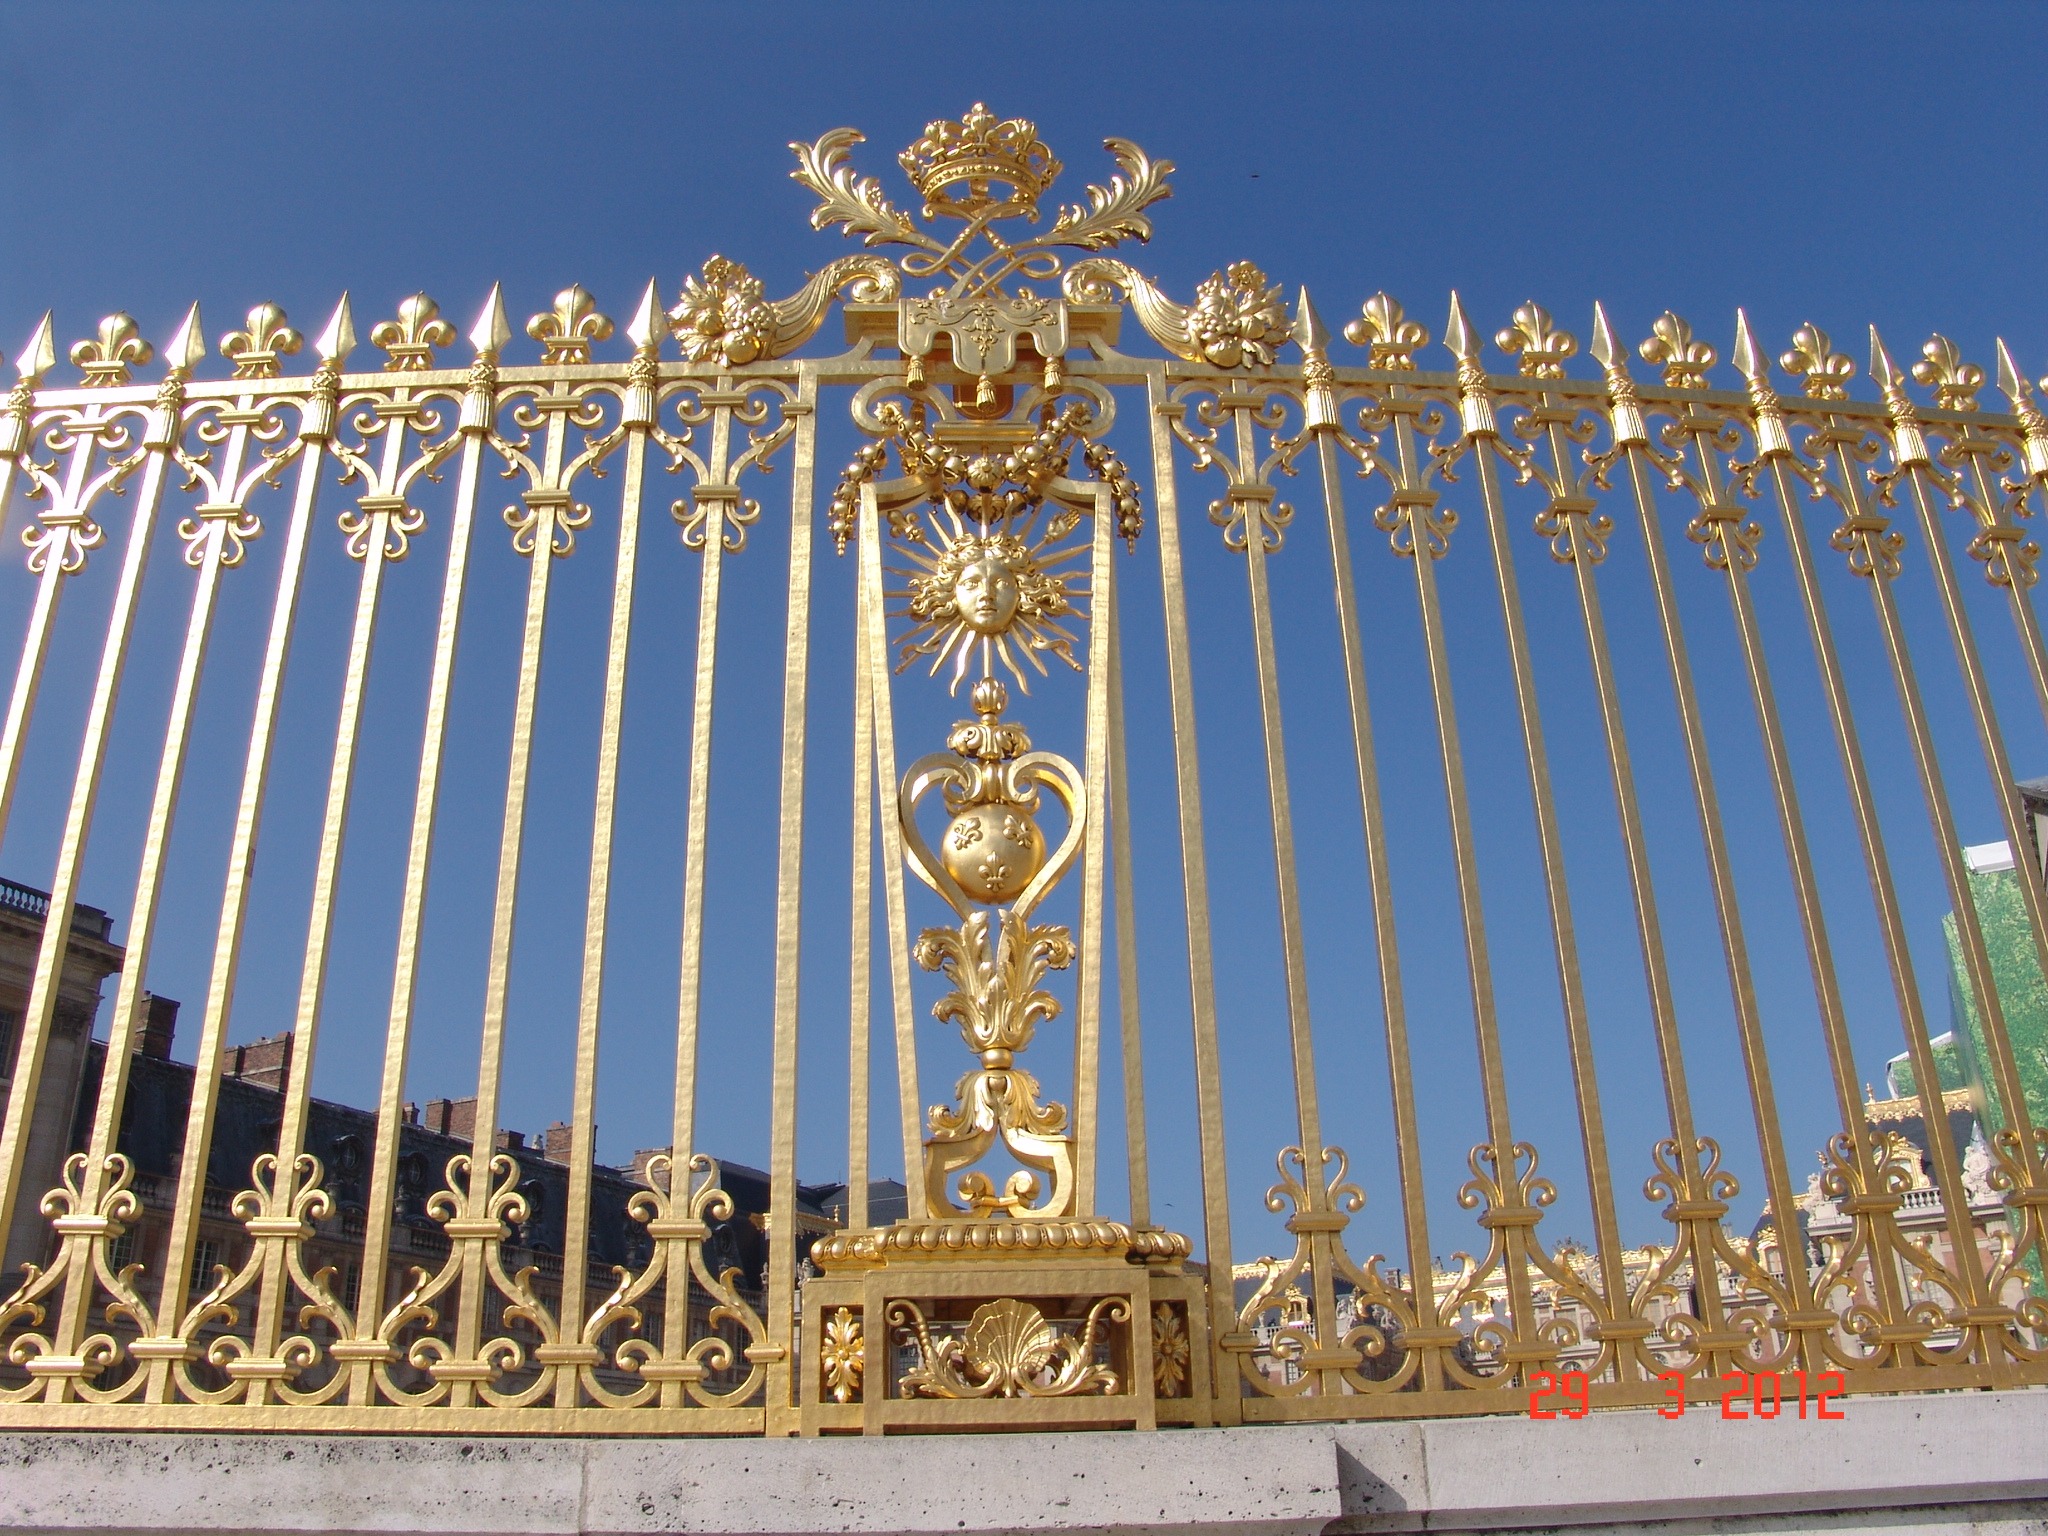
structure, monument, landmark, gate, gold, menorah, sun king